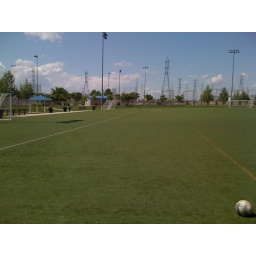
Kemp field in folsom is a great place to knock the ball around on a sunny day.